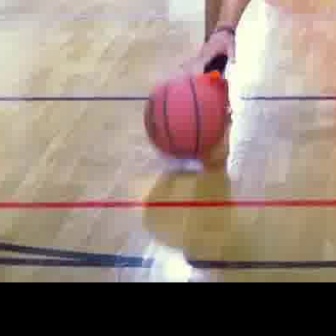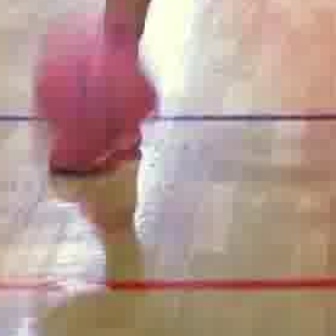
  Please identify the target specified by the bounding box [142,72,227,158] in the first image and locate it in the second image. Return the coordinates in [x_min,y_min,x_max,y_max] format.
Answer: [25,19,158,152]